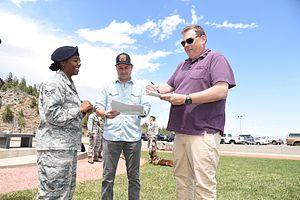
Kevin Heffernan est un acteur américain né le 25 mai 1968 à West Haven. Il est un membre du groupe de comédiens Broken Lizard.